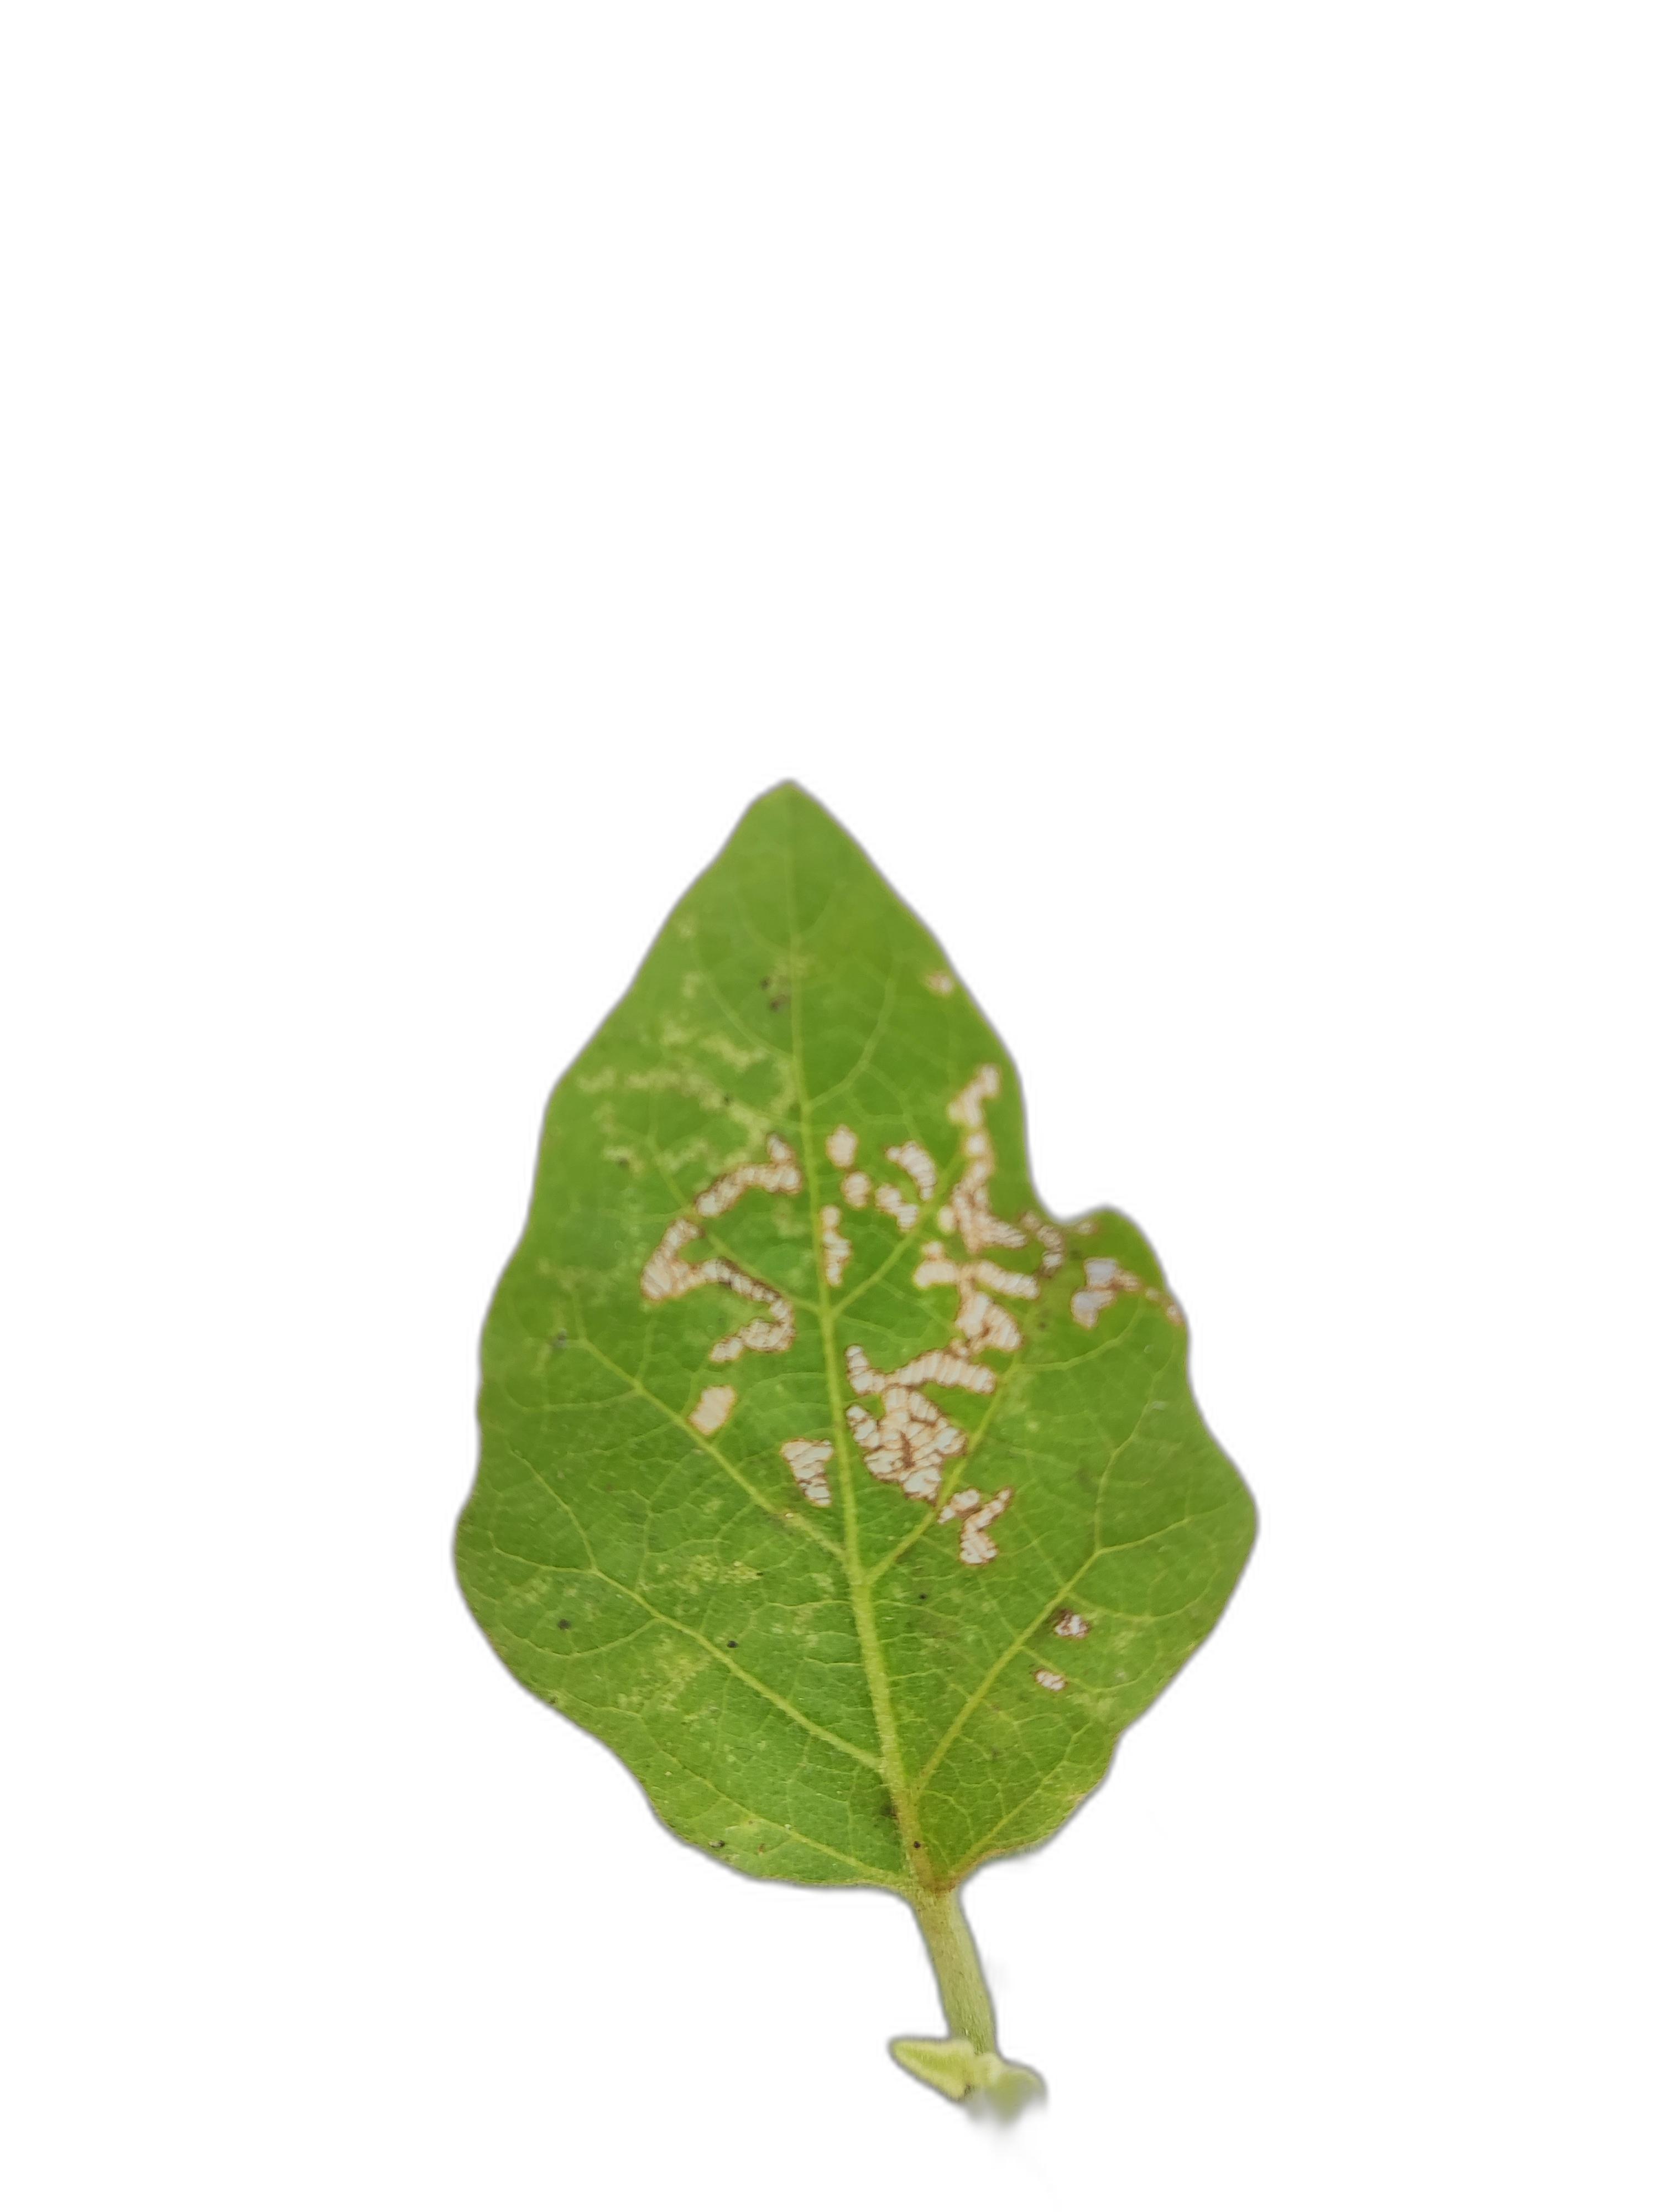
Label: Insect Pest Disease